Irish diaspora

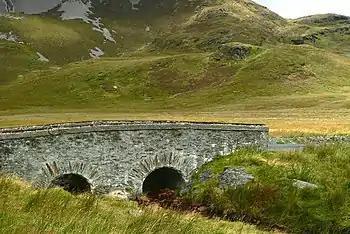
"The Bridge of Tears" in West Donegal, Ireland. Family and friends of emigrants would accompany them as far as the bridge before saying goodbye, while the emigrants would continue on to Derry Port.

The term Irish diaspora is open to many interpretations. The diaspora, broadly interpreted, contains all those known to have Irish ancestors, i.e., over 100 million people, which is more than fifteen times the population of the island of Ireland, which was about 6.4 million in 2011. It has been argued the idea of an Irish diaspora, as distinct from the old identification of Irishness with Ireland itself, was influenced by the perceived advent of global mobility and modernity. Irishness could now be identified with dispersed individuals and groups of Irish descent. But many of those individuals were the product of complex ethnic intermarriage in America and elsewhere, complicating the idea of a single line of descent. "Irishness" might then rely primarily on individual identification with an Irish diaspora.